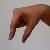
The image shows a hand gesture representing the letter 'Q' in Indian Sign Language.